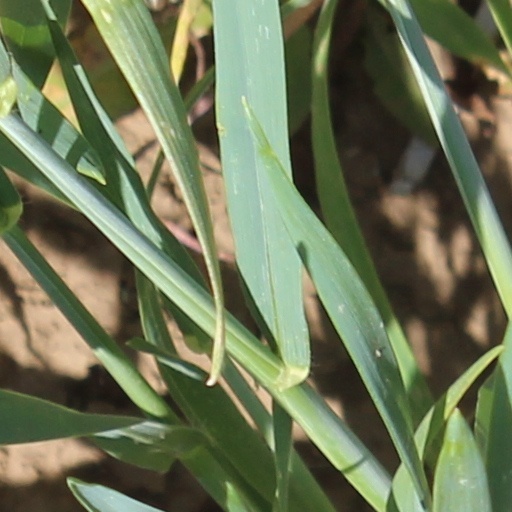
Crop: wheat